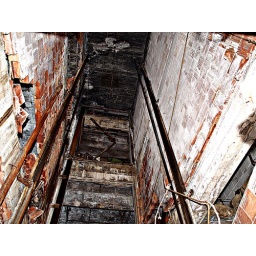
elevator shaft in vacant building used to move cars when it was a dealership